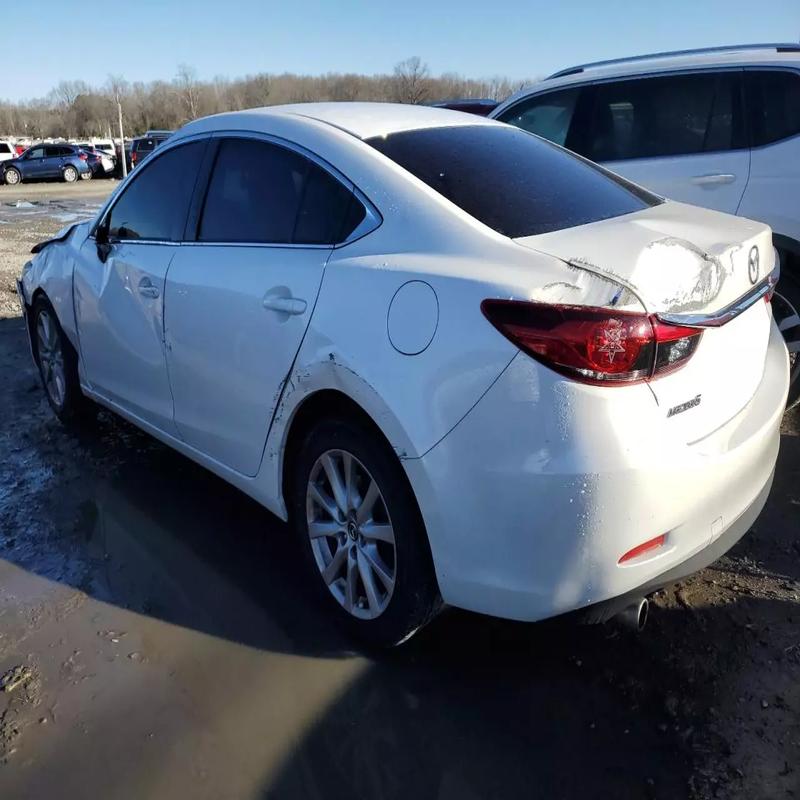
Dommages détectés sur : capot, aile avant gauche, porte avant gauche, aile arrière droite, malle, feu arrière droit, pare-choc arrière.
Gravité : majeur